International Criminal Court investigation in the Democratic Republic of the Congo

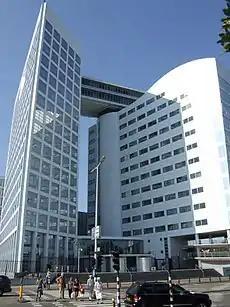
The ICC's temporary headquarters in The Hague

The prosecution of the five suspects was separated into four cases. Germain Katanga and Mathieu Ngudjolo Chui were tried together and the other three suspects we're tried individually. The trial of Bosco Ntaganda started in September 2015. At this moment, Sylvestre Mudacumura was still not arrested.